Sea Eagle (missile)

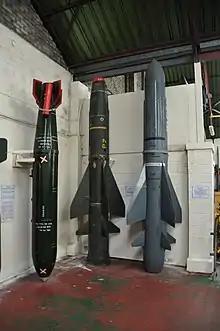
Sea Eagle on the right, next to a Martel in the center. The similarity of the designs is evident. The weapon on the left is a WE177A.

These developments all suggested the TV-guided Martel was no longer competitive, and a series of studies during 1973 to 1975 came up with specifications for its replacement. This was known as Air Staff Target (AST) 1226 in the Air Force, and Naval Staff Target (NST) 6451 in the Navy. This called for a missile with greater range than Ship Martel, which required the switch to a jet engine. Hawker Siddeley submitted a design using the Marconi seeker and a more highly modified version of the Martel airframe. This would have the advantage of being able to be fired from any aircraft already able to fire the TV-guided Martel.